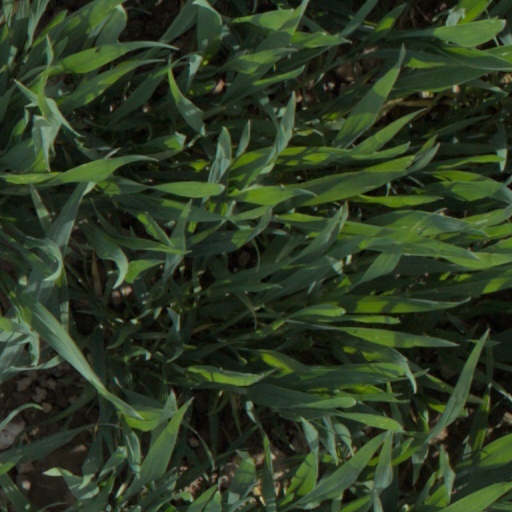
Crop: wheat